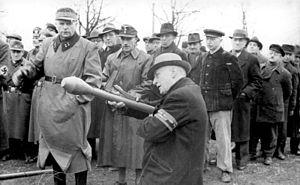
La Wehrmacht est le nom porté par l’armée du IIIᵉ Reich à partir du 21 mai 1935 et jusqu'à sa dissolution officielle en août 1946 par les forces d'occupation de l'Allemagne vaincue.
Le Volkssturm est le nom donné à la milice populaire allemande levée en 1944 et qui devait épauler la Wehrmacht dans la défense du territoire du Reich à la fin de la Seconde Guerre mondiale, à la manière de la Home Guard britannique de 1940 et des corps combattants des citoyens patriotiques du Japon en 1945.